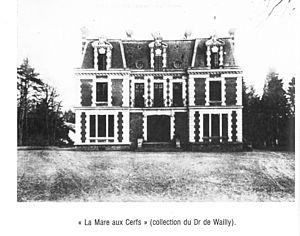
Château dit de la Mare aux Cerfs, à Bois-Jérôme-Saint-Ouen, dans l'Eure, demeure du docteur vétérinaire Alexandre Liautard acquise en 1911. et son lieu de décès en 1918
Cet article recense de manière non exhaustive les châteaux, maisons fortes, manoirs, mottes castrales, situés dans le département français de l'Eure, en France.
Alexandre François Augustin Liautard est un vétérinaire français né le 15 février 1835 à Paris et décédé le 20 avril 1918 à Bois-Jérôme-Saint-Ouen. Diplômé de l’École nationale vétérinaire de Toulouse en 1856, il émigra aux États-Unis en 1859 pour exercer sa profession de vétérinaire praticien à New York jusqu’en 1900, date à laquelle il revint en France où il prit sa retraite.
Bois-Jérôme-Saint-Ouen est une commune française située dans le département de l'Eure en région Normandie.